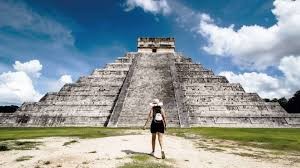
Landmark: Chichen Itza